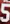
Number: 5